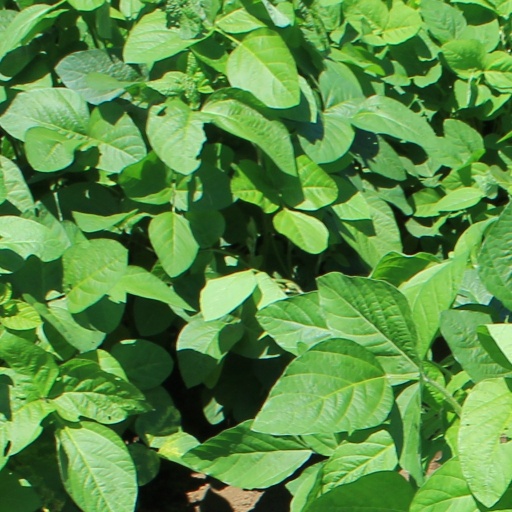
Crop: soybean